Kingdom of Italy

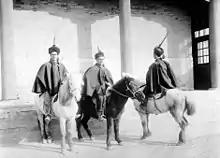
Italian mounted infantry in China during the Boxer Rebellion in 1900

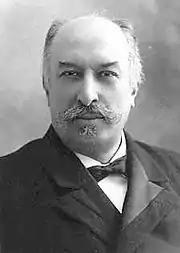
Giovanni Giolitti was Prime Minister of Italy five times between 1892 and 1921.

The beginning of colonialism came in 1885, shortly after the fall of Egyptian rule in Khartoum, when Italy landed soldiers at Massawa in East Africa. In 1888, Italy annexed Massawa by force, creating the colony of Italian Eritrea. The Eritrean ports of Massawa and Assab handled trade with Italy and Ethiopia. The trade was promoted by the low duties paid on Italian trade. Italy exported manufactured products and imported coffee, beeswax and hides. At the same time, Italy occupied territory on the south side of the horn of Africa, forming what would become Italian Somaliland.